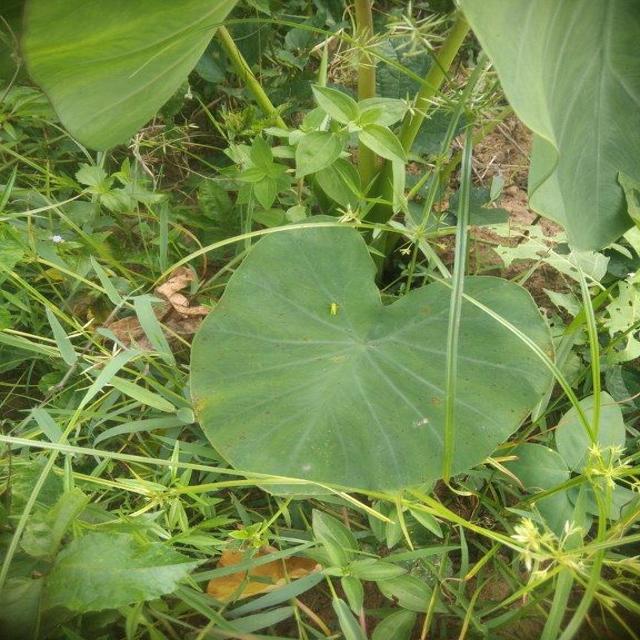
Label: Early_Blight